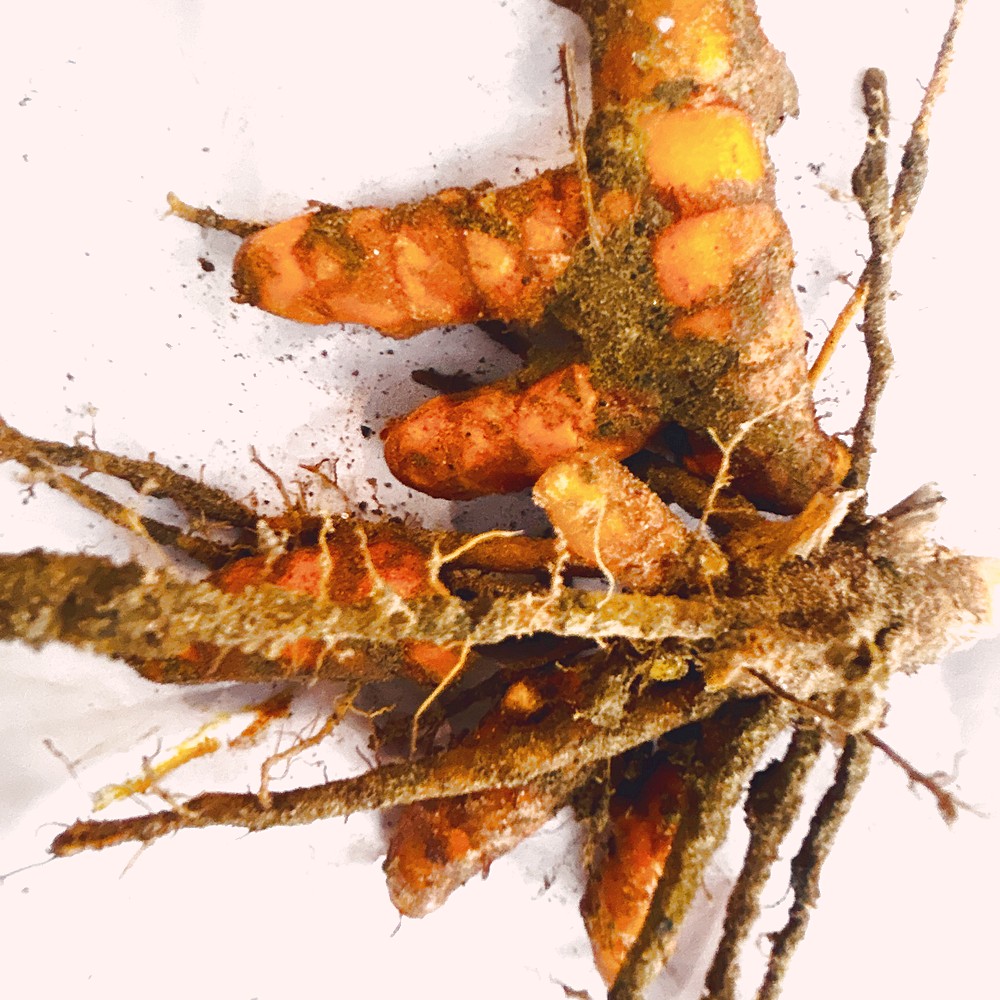
Label: Rhizome Healthy Root